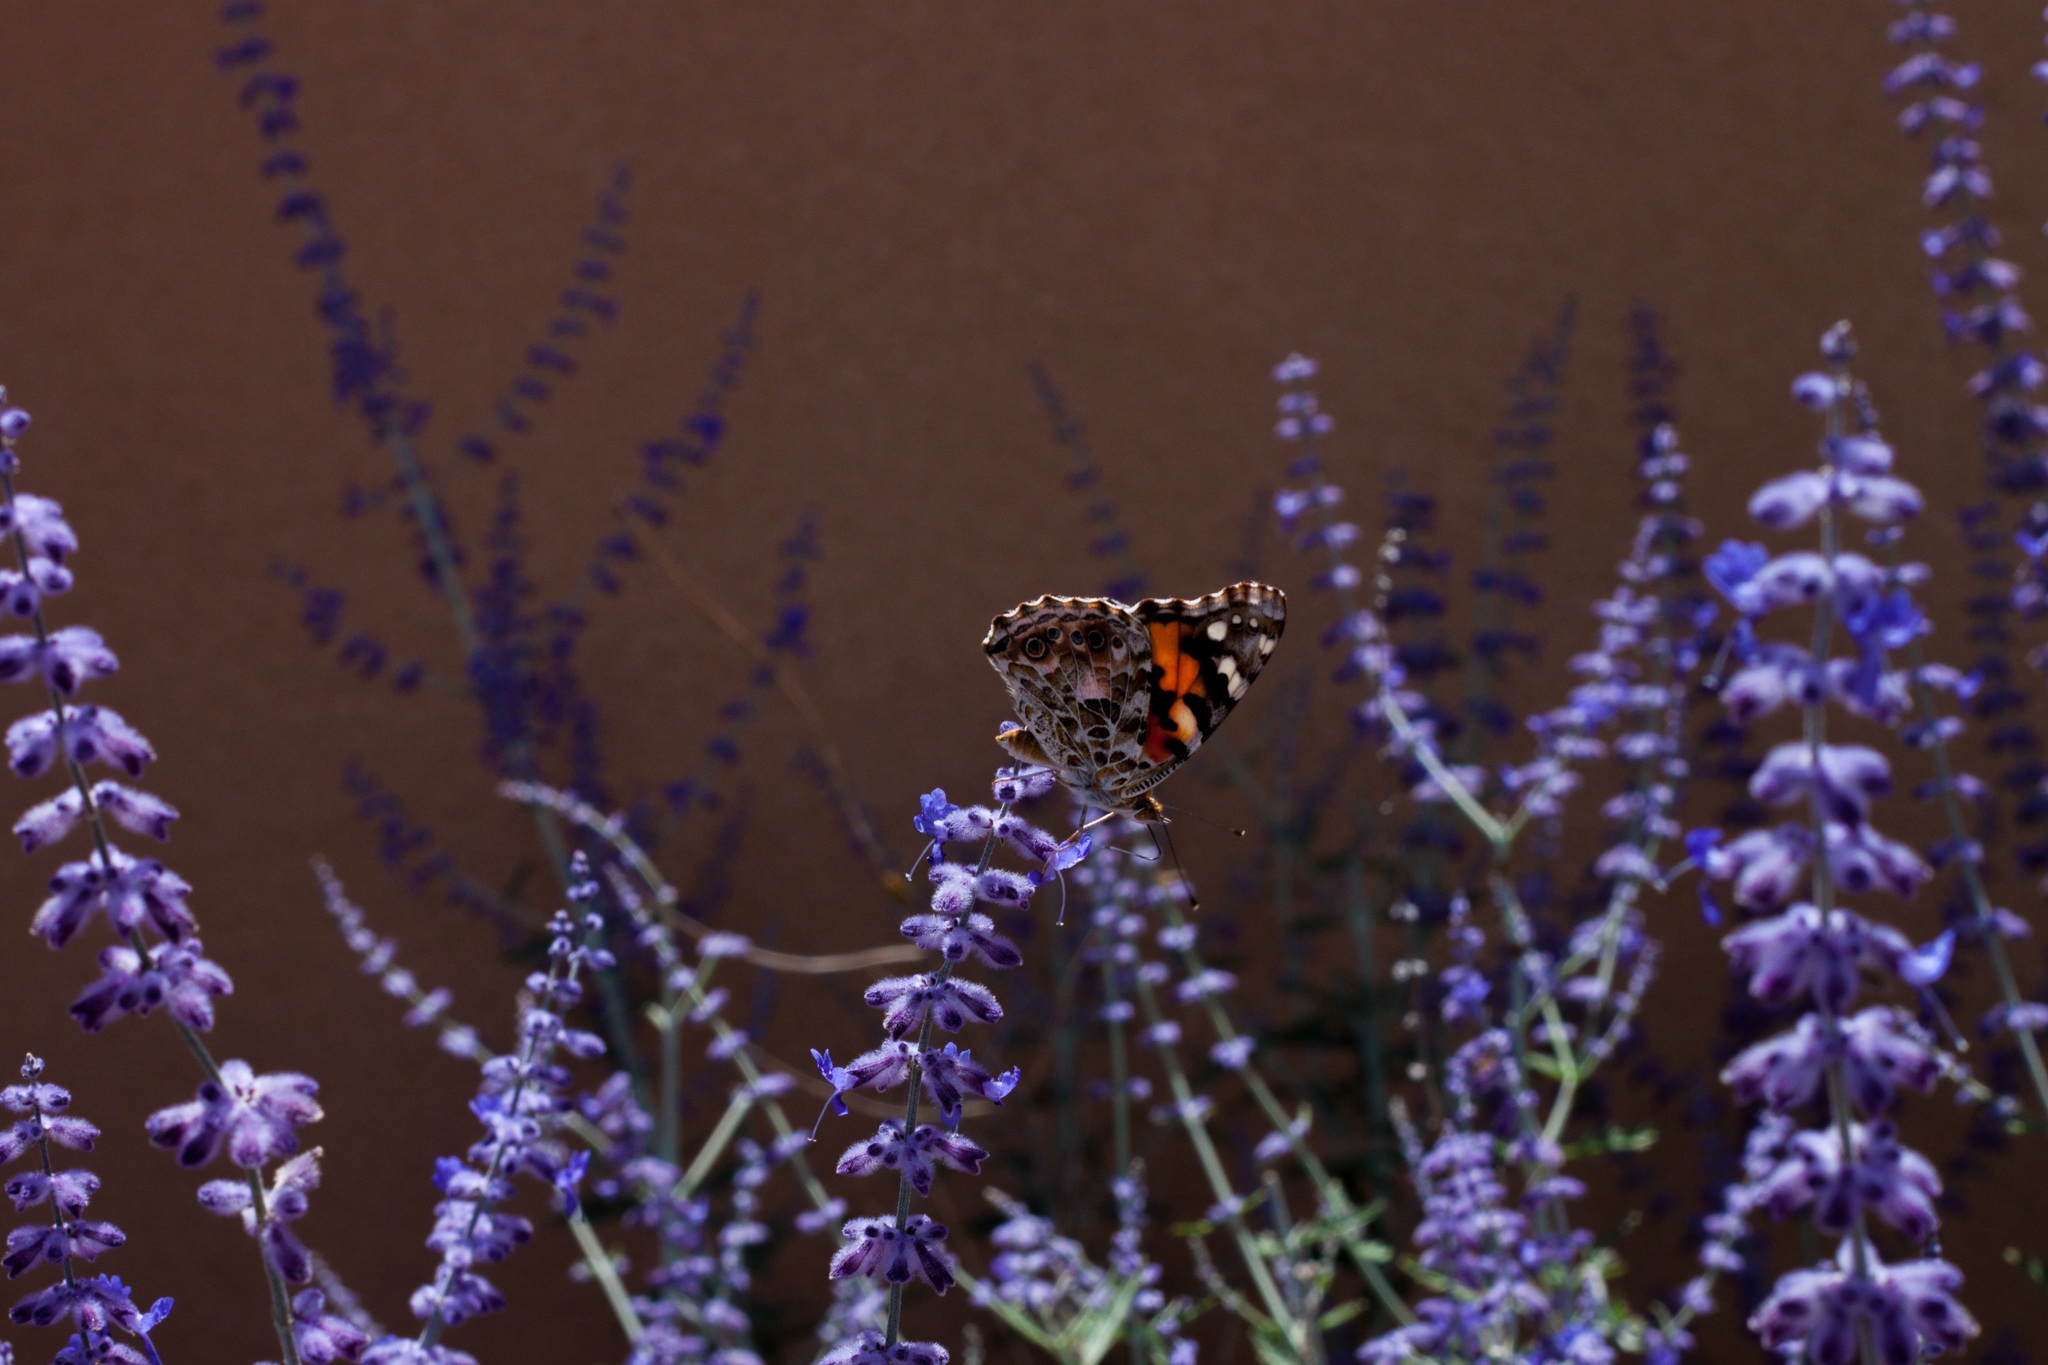
nature, blossom, light, plant, leaf, flower, fly, summer, floral, decoration, orange, pattern, spring, green, red, color, insect, macro, biology, natural, butterfly, colorful, yellow, garden, flora, season, lavender, swirl, invertebrate, life, flowers, design, decorative, shape, elegance, macro photography, english lavender